Richmond Pacific Railroad

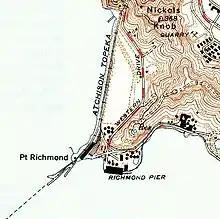
Parr-Richmond Terminal Military Reservation, Terminal 1 in 1948

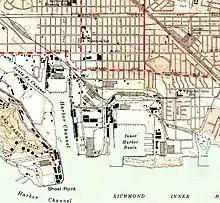
Richmond harbor in 1949

The PRT was incorporated in July 1950 as a terminal railroad to take over the private railroad of Parr-Richmond Industrial Corporation. In 1911, Terminal 1 was constructed as the primary port of the Port of Richmond. In the 1930s the City of Richmond entered an agreement with the Parr Company to operate the terminal. The terminal area was primarily used to unload crude oil from ships into storage tanks that supplied the local oil refineries. It also was used to transfer ship cargo to rail cars. The terminal was used as a ferry terminal prior to the opening of the Golden Gate Bridge.